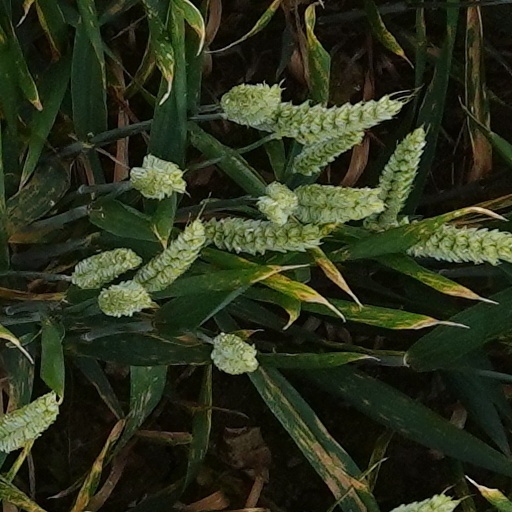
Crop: wheat